Snijders&Rockox House

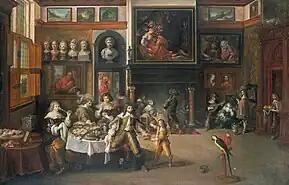
"Supper at the House of Mayor Rockox" by Frans Francken the Younger

The Snijders&Rockox House is a museum in Antwerp, Belgium. It is located in two neighbouring townhouses formerly owned by the artist Frans Snyders (1579–1657) and the mayor Nicolaas Rockox (1560–1640). It is owned by KBC Bank and showcases a collection of 16th and 17th century Flemish art.